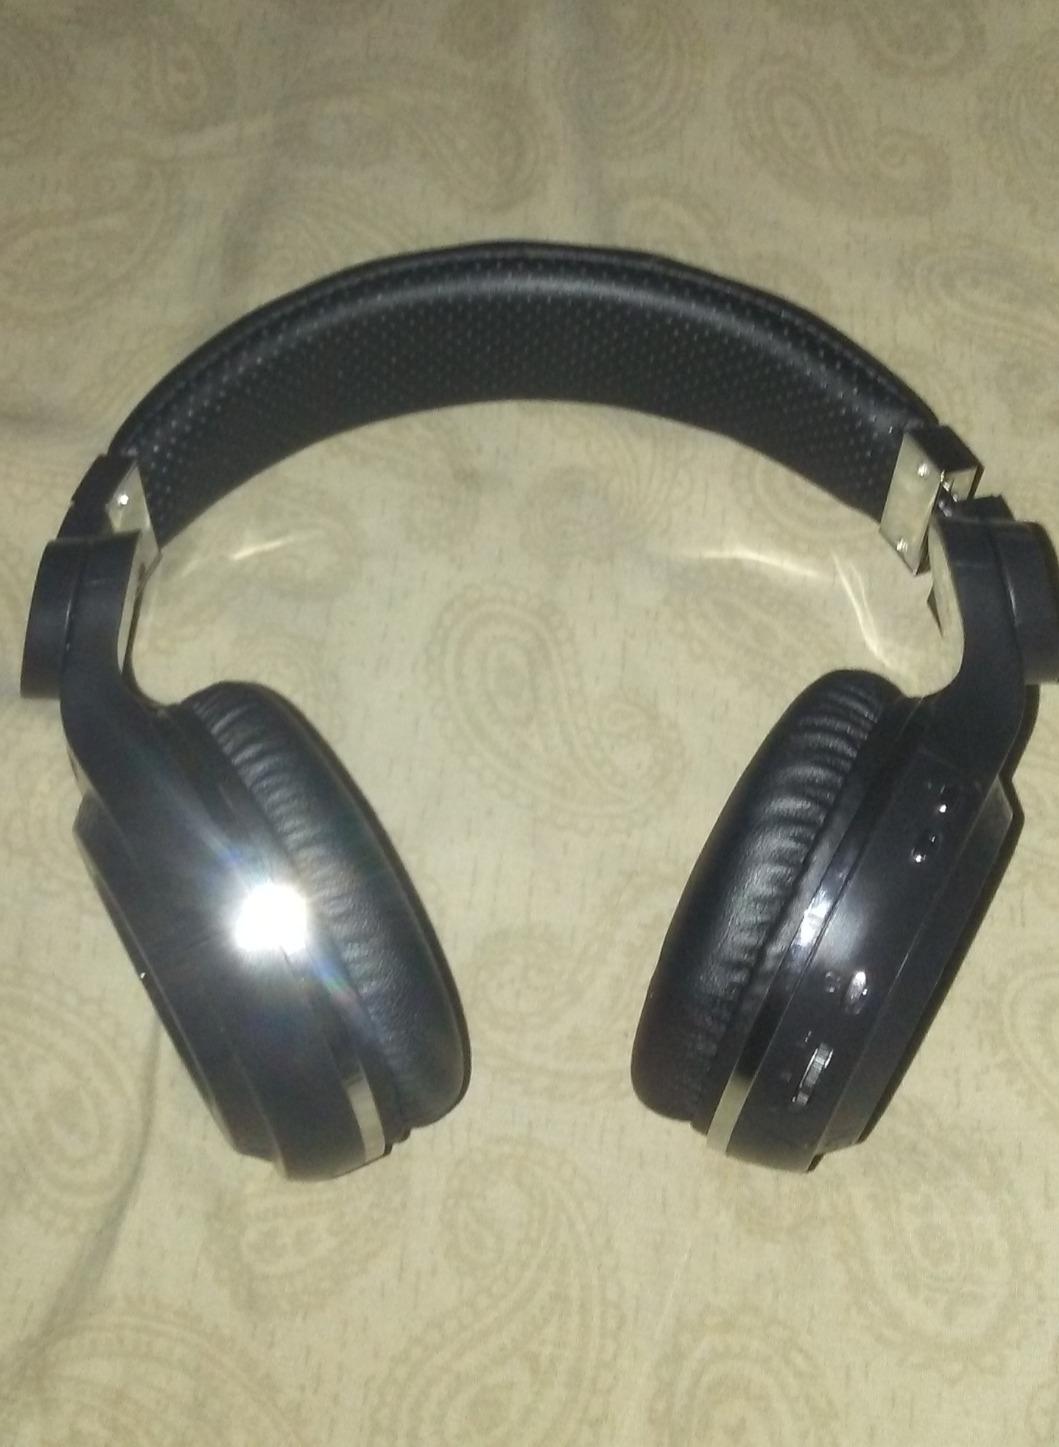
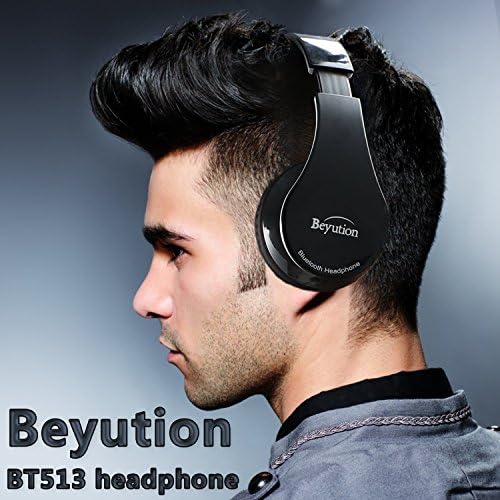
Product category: headphones
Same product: no